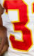
Number: 3